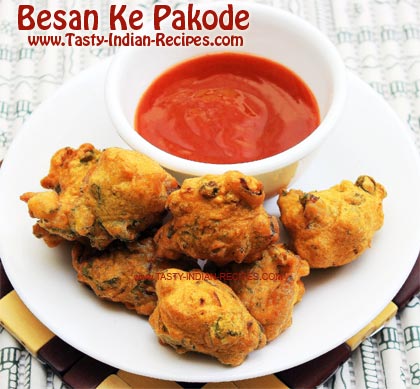
Dish: pakode